Louis Farrugia

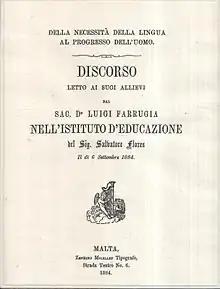
"Della Necessità della Lingua al Progresso dell’Uomo" (1884) by Louis Farrugia

Louis Farrugia (1857–1933) was a Maltese theologian and minor philosopher. In philosophy he was mostly interested in Scholasticism and literature. No portrait of him has been identified up till now.